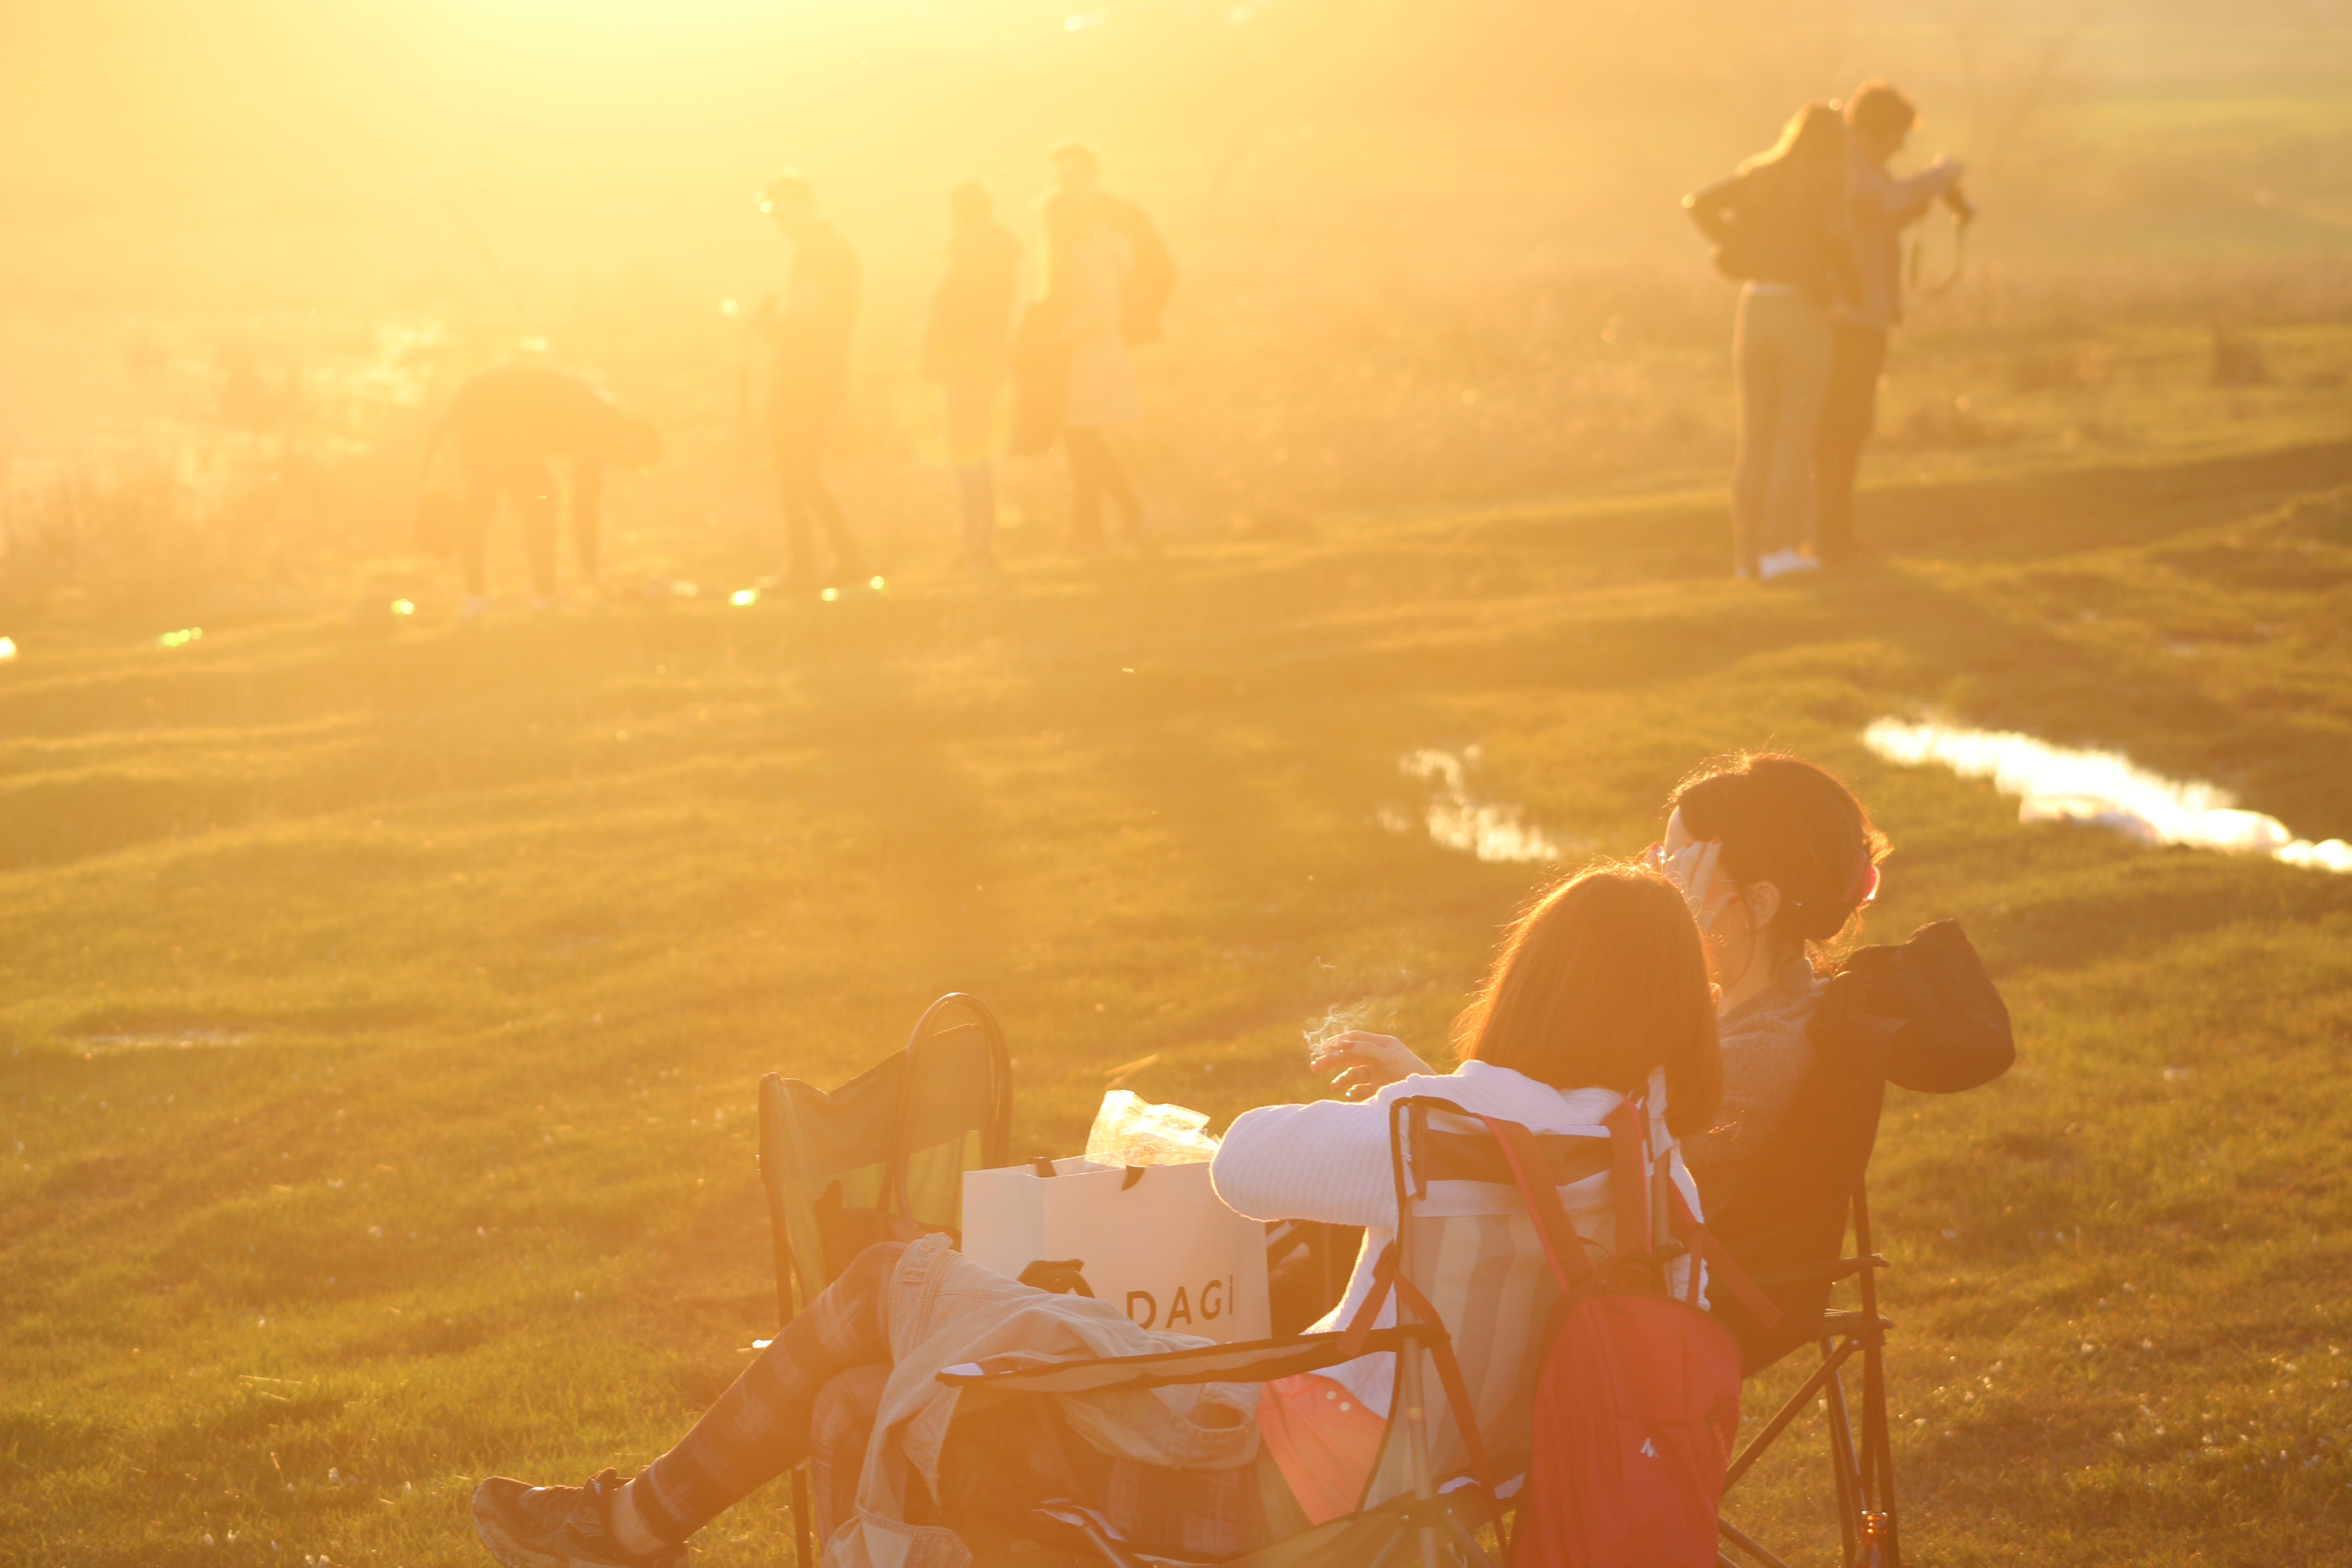
young, people, mountain, life, drinking, beer, couple, happiness, cloud, sunny, sun, light, morning, day, beautiful, good, yellow, sky, sunlight, sea, sunrise, fun, horizon, evening, sand, summer, vacation, girl, sunset, stock photography